Sky position (RA, Dec in degrees): 118.67, 23.057
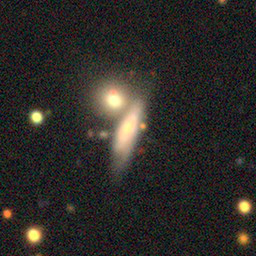
Galaxy morphology: Merging Galaxies